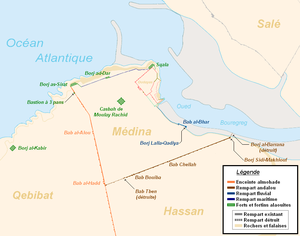
Carte des murailles et des fortifications de la Médina de Rabat
Les enceintes et fortifications de Rabat, capitale du Maroc, font amplement partie de son patrimoine historique. La ville a été délimitée au cours de son histoire par trois enceintes principales, construites successivement à la fin du XIIᵉ siècle, au début du XVIIᵉ siècle et au début du XIXᵉ siècle, respectivement sous la dynastie des Almohades, par les Morisques et sous la dynastie des Alaouites.